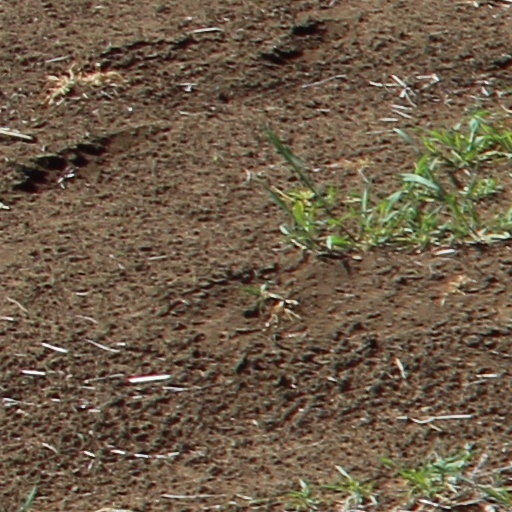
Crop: wheat